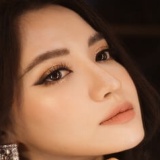
ca sĩ Bích Phương